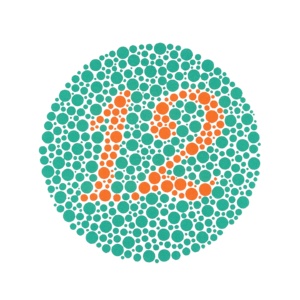
Le test chromatique d’Ishihara est un test pour déceler les déficiences des teintes rouge et verte. Il fut nommé d'après le nom de son inventeur, le docteur Shinobu Ishihara, professeur à l'université de Tokyo, qui publia pour la première fois ses tests en 1917.